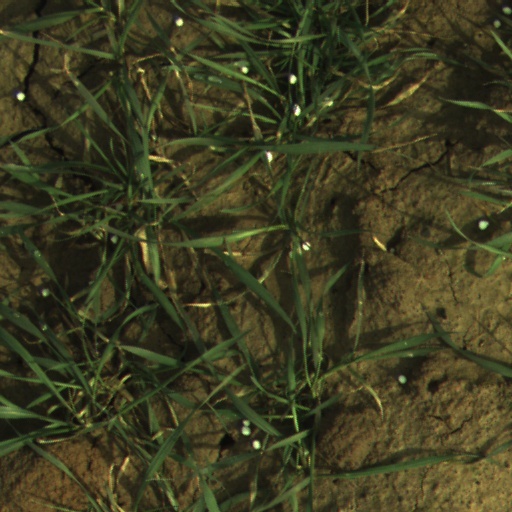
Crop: wheat